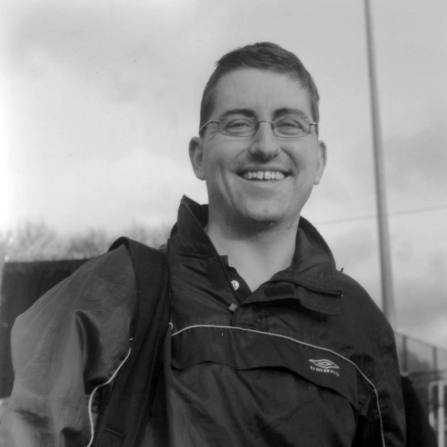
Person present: Yes